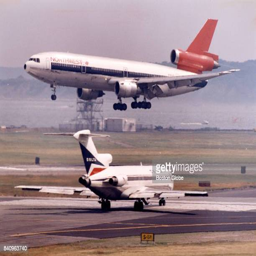
flight lands as a flight waits to cross a runway to take off